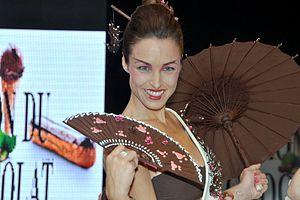
Natasha St-Pier au défilé de mode du salon du chocolat
Natasha St-Pier, de son vrai nom Natasha Saint-Pierre, est une chanteuse et animatrice canadienne, d'origines acadienne, bretonne et italienne, née le 10 février 1981 à Bathurst, au Nouveau-Brunswick.